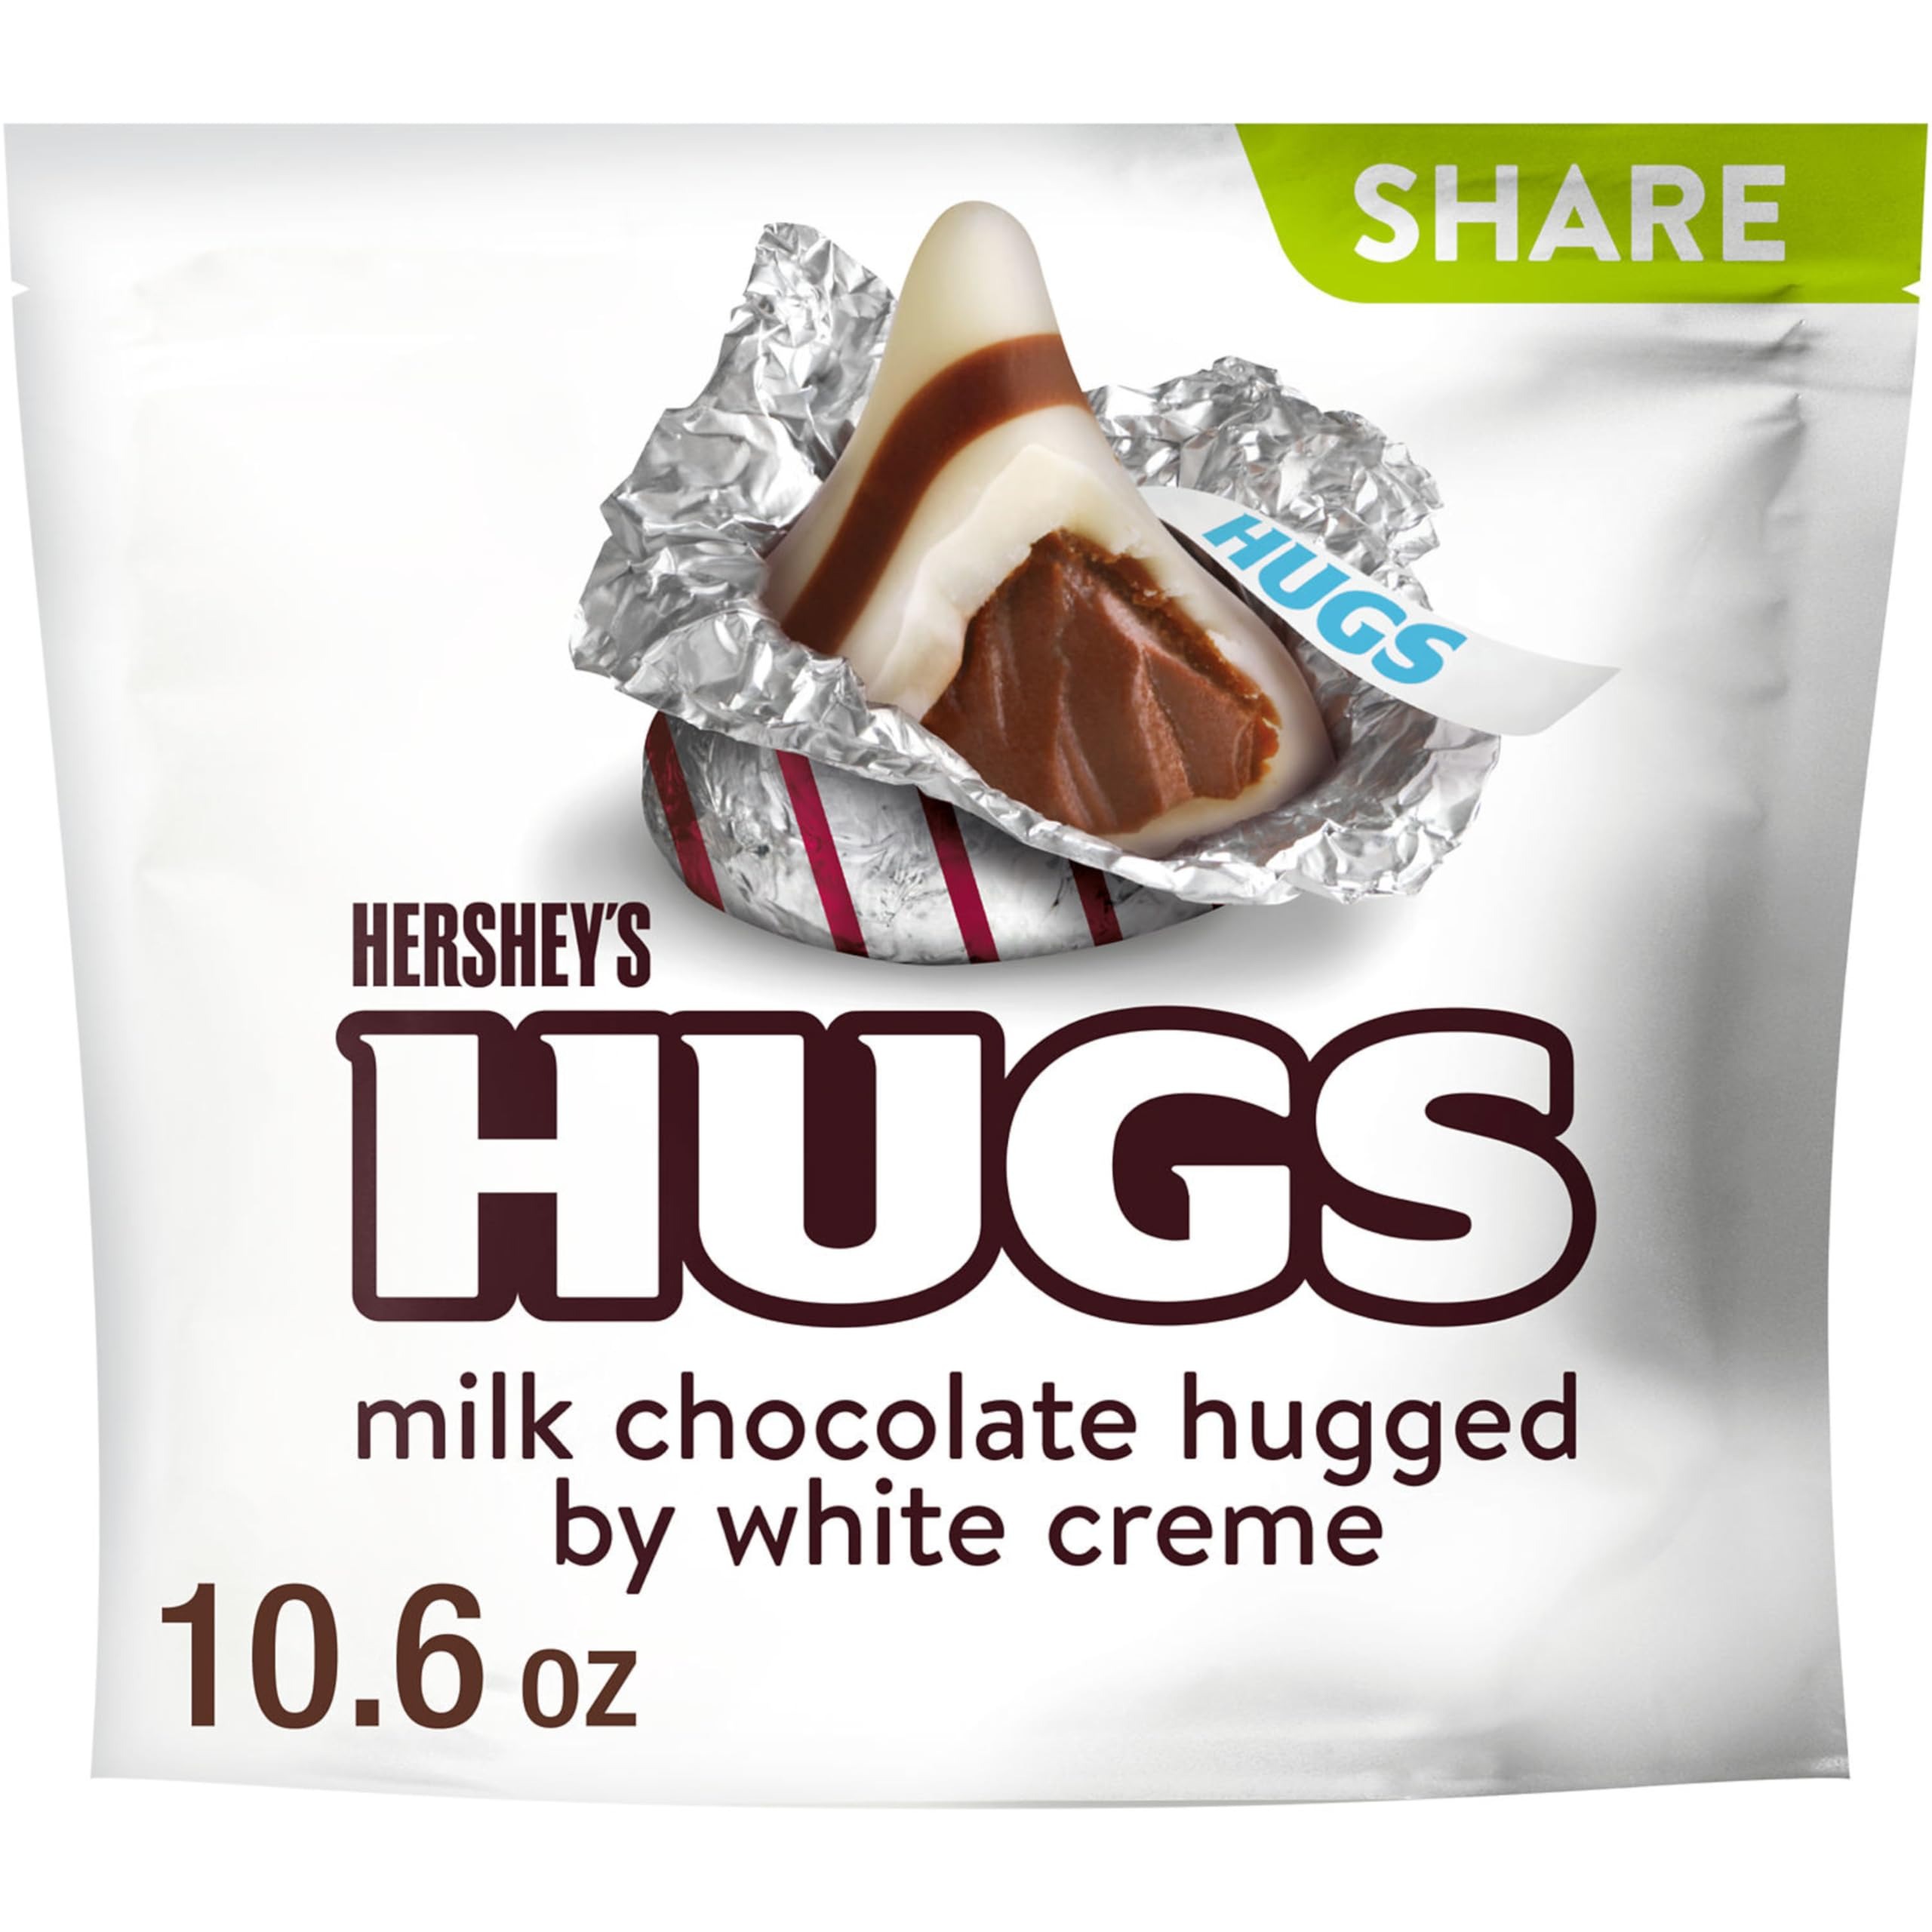
Item Name: HERSHEY'S HUGS Milk Chocolate and White Creme Candy Share Pack, 10.6 oz
Bullet Point 1: Contains one (1) 10.6-ounce share pack of HERSHEY'S HUGS Milk Chocolate Hugged by White Creme Candy
Bullet Point 2: Fill candy dishes, snack drawers and lunch boxes all season long with striped white creme and milk chocolate candy great for snacking on the go and in place
Bullet Point 3: Certified kosher HERSHEY'S milk chocolate and white creme candy individually wrapped for lasting freshness and placed in a share bag for easy sharing
Bullet Point 4: Bring white creme and milk chocolate candies to birthday parties, movie nights, graduation celebrations, anniversaries and reunions to cover every attendee's dessert needs
Bullet Point 5: Creamy, delectable milk chocolate classics with a white creme twist for delicious snacking and generous sharing throughout any day, including in Valentine's Day, Christmas, Easter and Halloween candy selections
Value: 10.6
Unit: Ounce

Price: 5.94